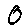
Label: 0